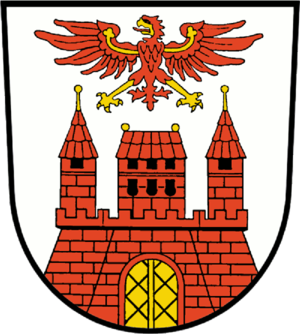
Wittenberge
Coat of arms of Wittenberge
Wittenberge er en by i den tyske delstat Brandenburg, og den største by i Landkreis Prignitz.